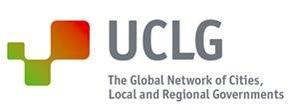
Cités et Gouvernements Locaux Unis, en anglais United Cities and Local Governments, en espagnol Ciudades y Gobiernos Locales Unidos, est une organisation faîtière pour les villes, les gouvernements locaux et régionaux et les associations municipales à travers le monde. Elle a été fondée en 2004, lorsque les organisations de collectivités locales existantes - l'Union Internationale des Collectivités Locales et les Organismes des Villes Unis - ont uni leurs réseaux mondiaux respectifs de villes et d'associations nationales de collectivités locales en une seule organisation. Le siège de Cités et Gouvernements Locaux Unis, le Secrétariat Mondial, est basé à Barcelone.